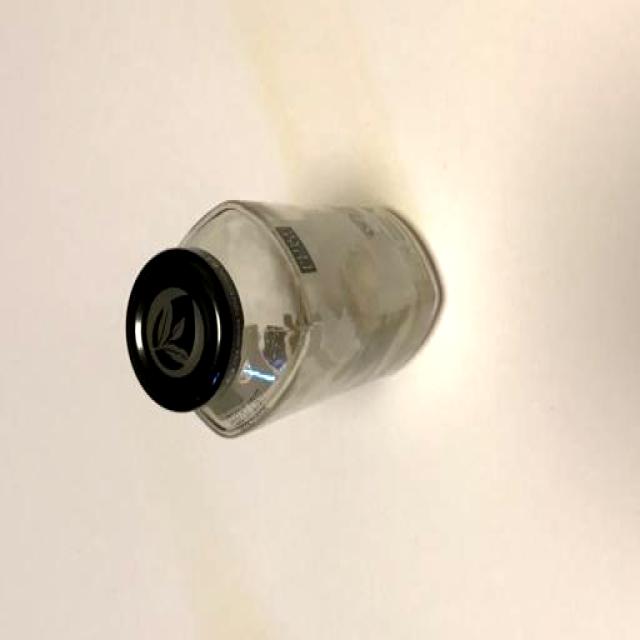
Label: Metal